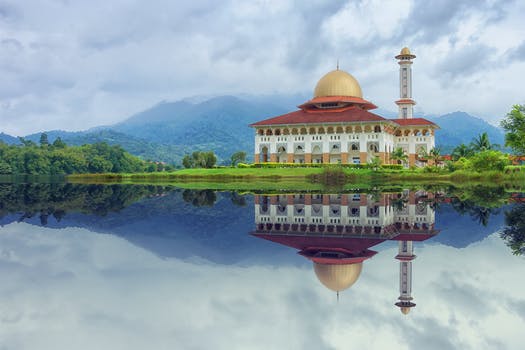
Label: No Watermark